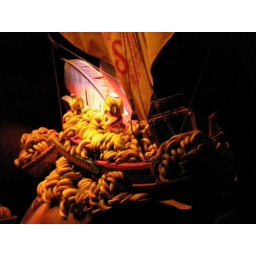
I guess the cat loved bananas. I loved the banana scent wafting over the boat.